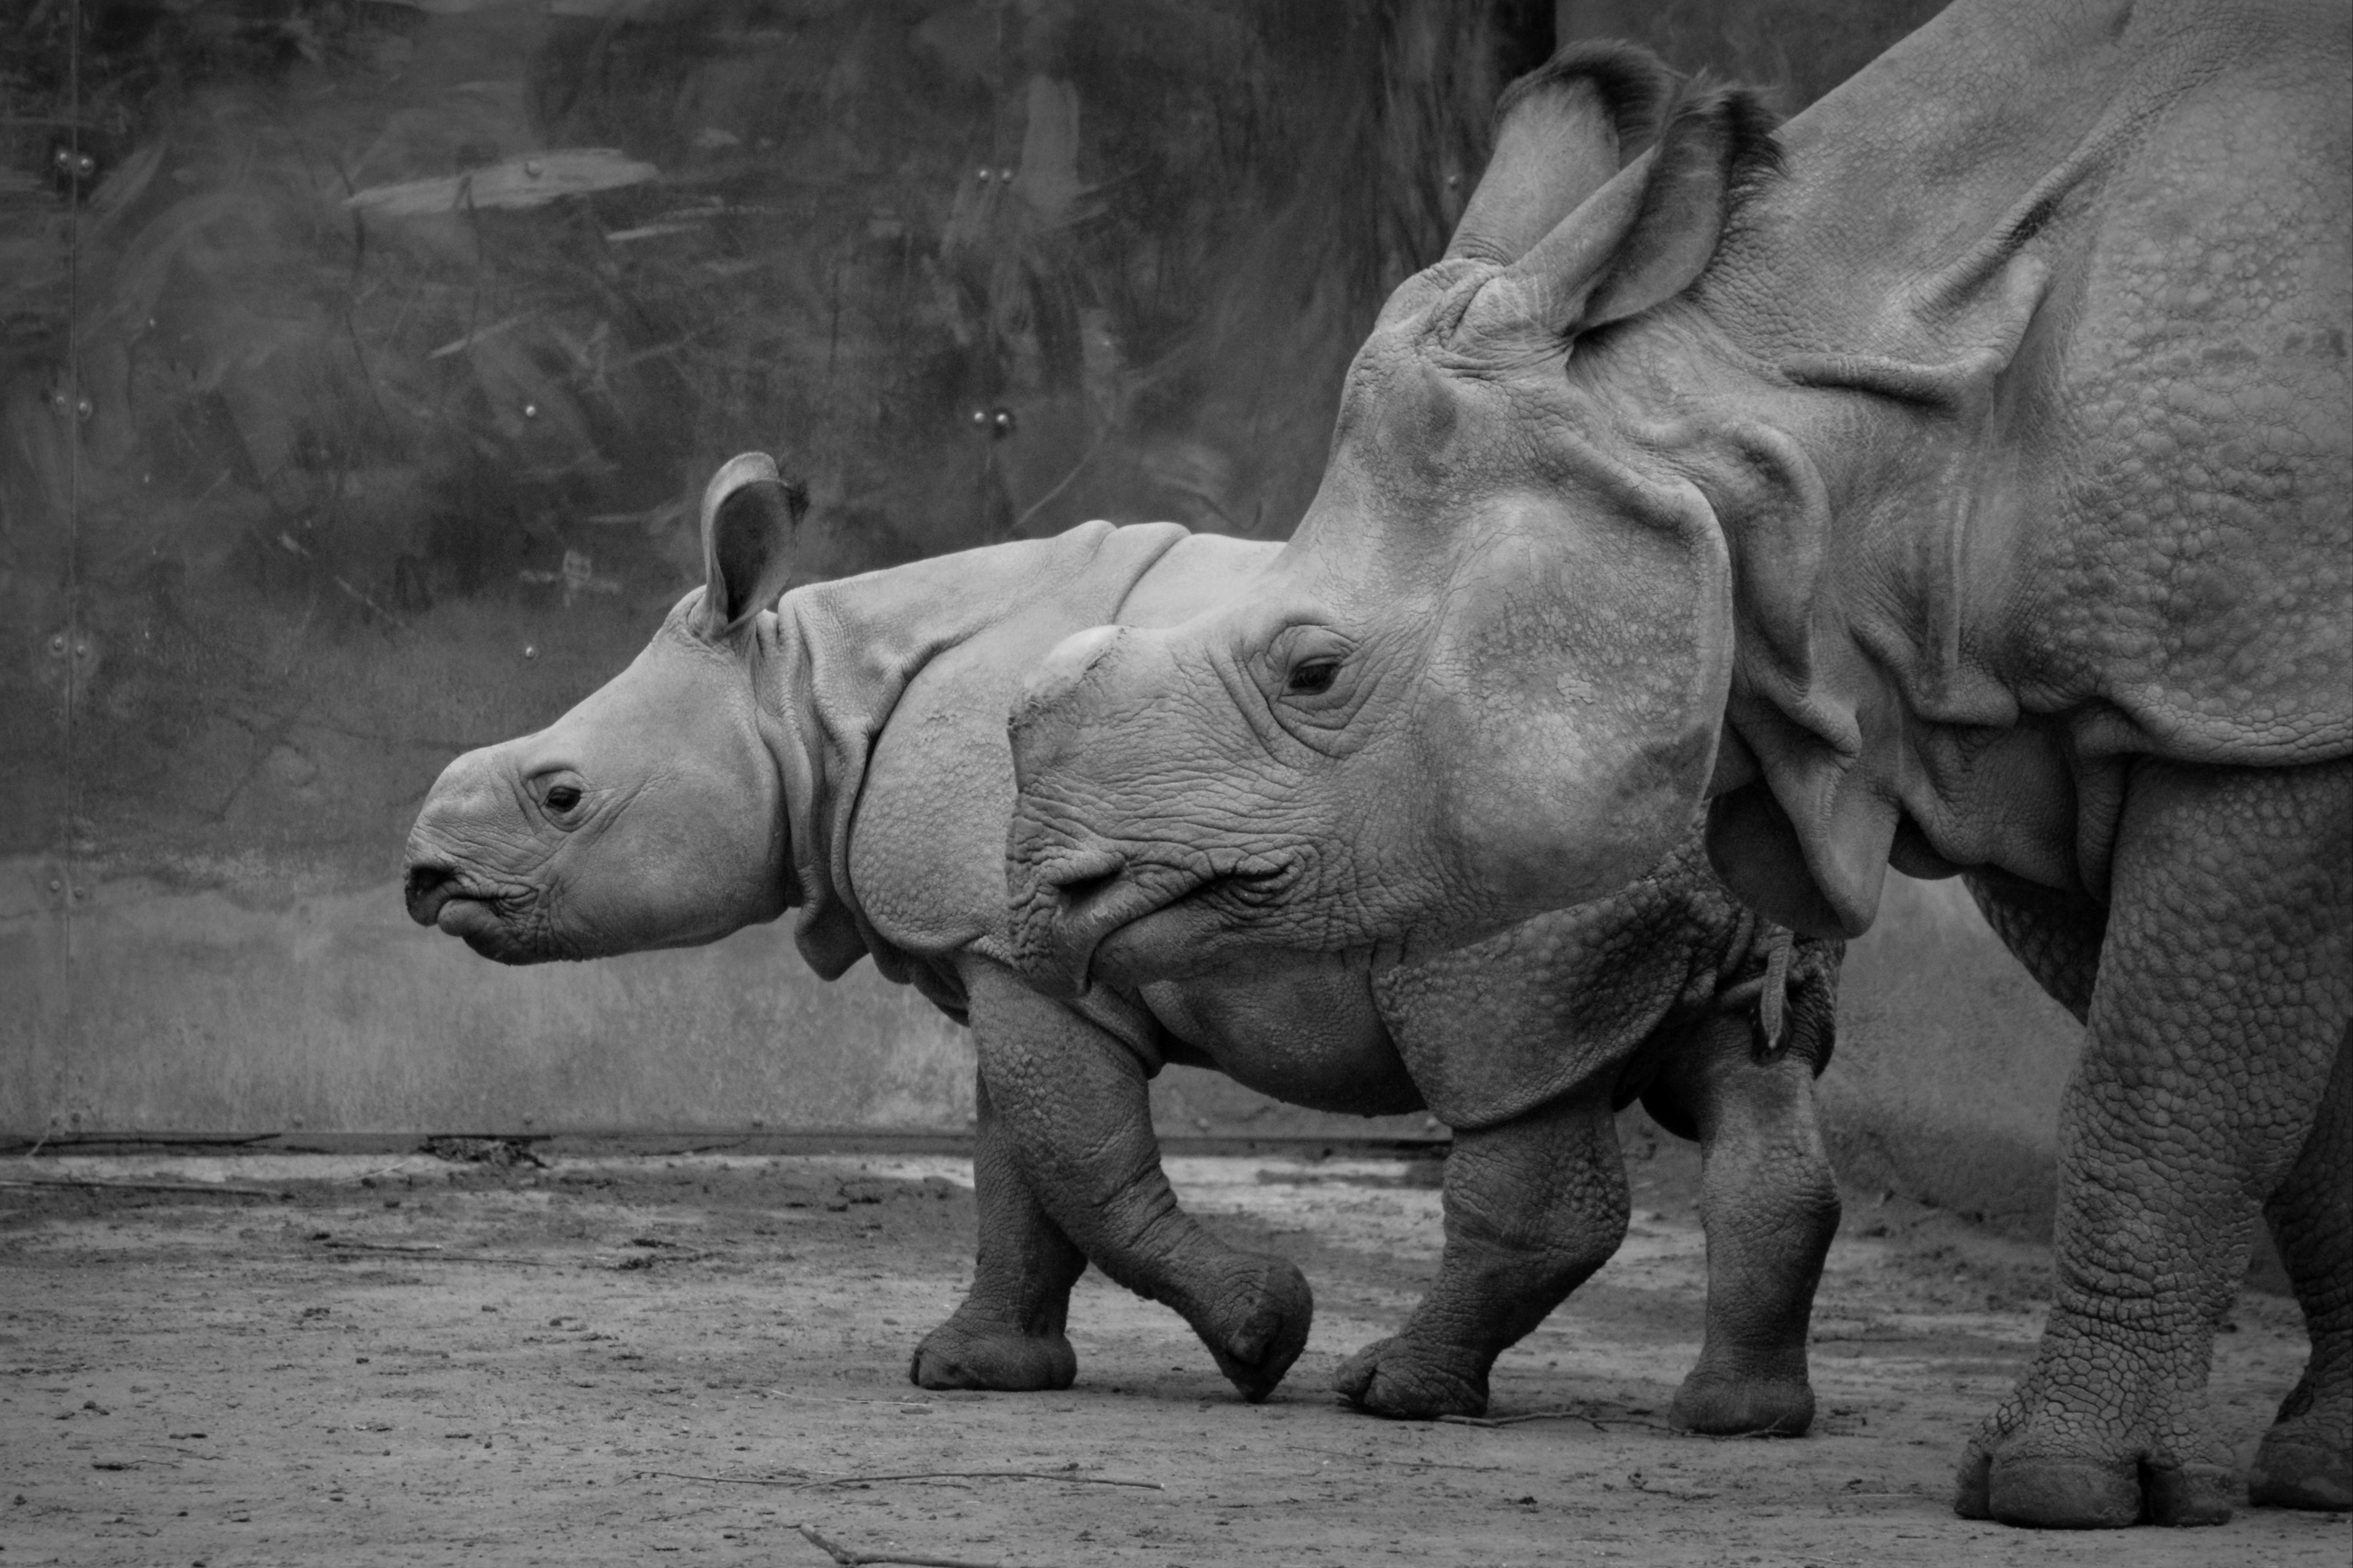
black and white, animal, wildlife, zoo, mammal, monochrome, fauna, calf, rhino, rhinoceros, vertebrate, monochrome photography, baby rhinoceros